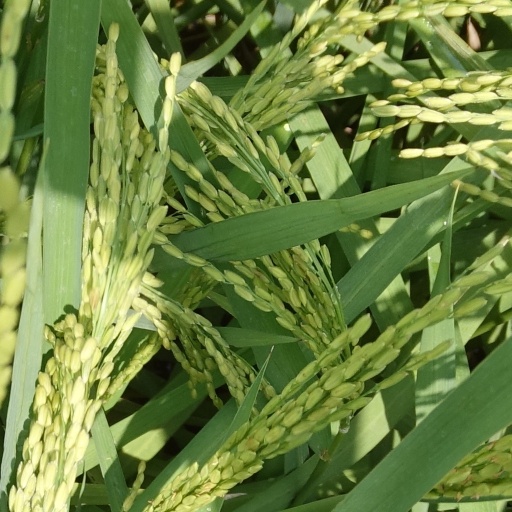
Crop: rice